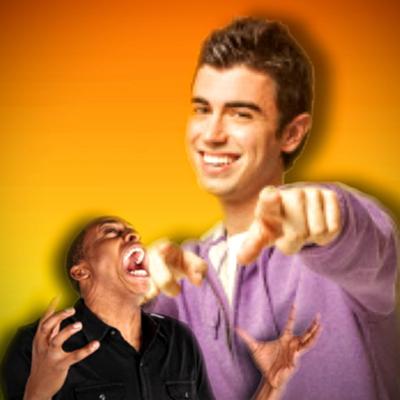
回答: あの時、ペプシが欲しかったのに綾鷹と俺の左ティクビを押したベンジャミンが許せない